Bullet Proof (1920 film)

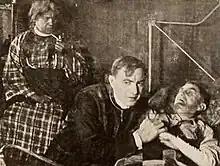
Film still

Bullet Proof is a 1920 American silent Western film directed by Lynn Reynolds and starring Harry Carey. It is not known whether the film currently survives, and it may be a lost film.